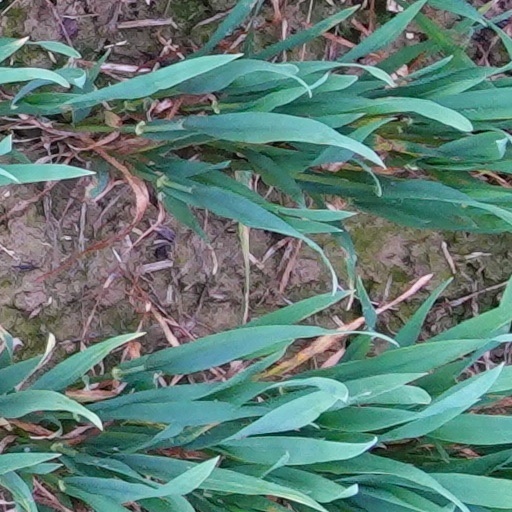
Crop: wheat